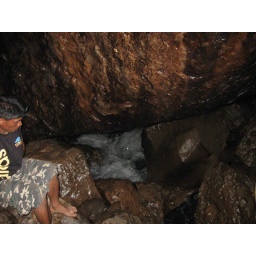
under ground river